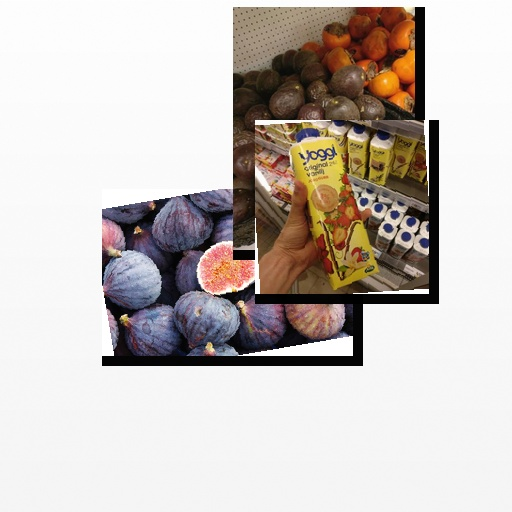
Food items: fig, strawberry_yogurt, passion_fruit